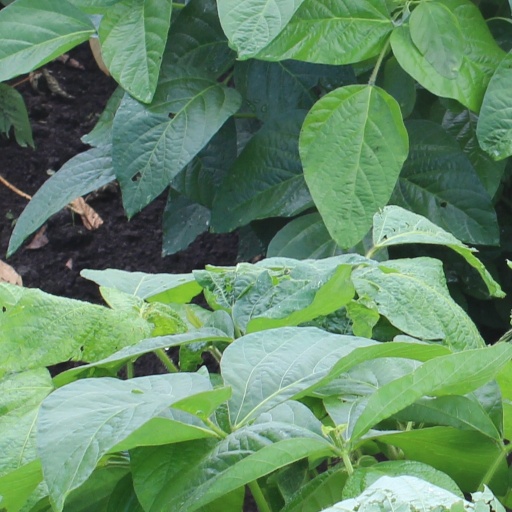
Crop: soybean